Rudolf Weber (aviator)

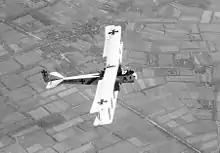
A Gotha G IV bomber

In January 1918, Weber was transferred to command another unit on the Italian Front, Flik 102G at Aviano. He led this pioneering night bomber unit equipped with Hansa-Brandenburg and Gotha G.IV aircraft almost until war's end. In late October 1918, he then tried to evacuate the squadron's aircraft from Italy, leading a flight from Aviano to Laibach, (present day Ljubljana, Slovenia). There the aircraft were seized by the war's victors. Weber then led some of his men in a trek for home by commandeering an automobile. At a checkpoint in northern Austria, Weber was accidentally shot and wounded by a militiaman. He died of his wound and was buried in Vienna's Central Cemetery.